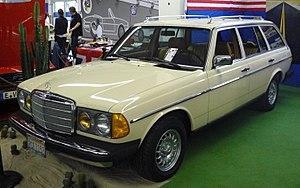
La Mercedes-Benz Type 123 est une automobile de classe Routière fabriquée par Mercedes-Benz de 1975 à 1986. Elle a subi deux restylages en septembre 1979 puis en septembre 1982. La 123 fait partie des séries 200 et 300. Elle succède aux /8 et sera suivie par la Classe E.